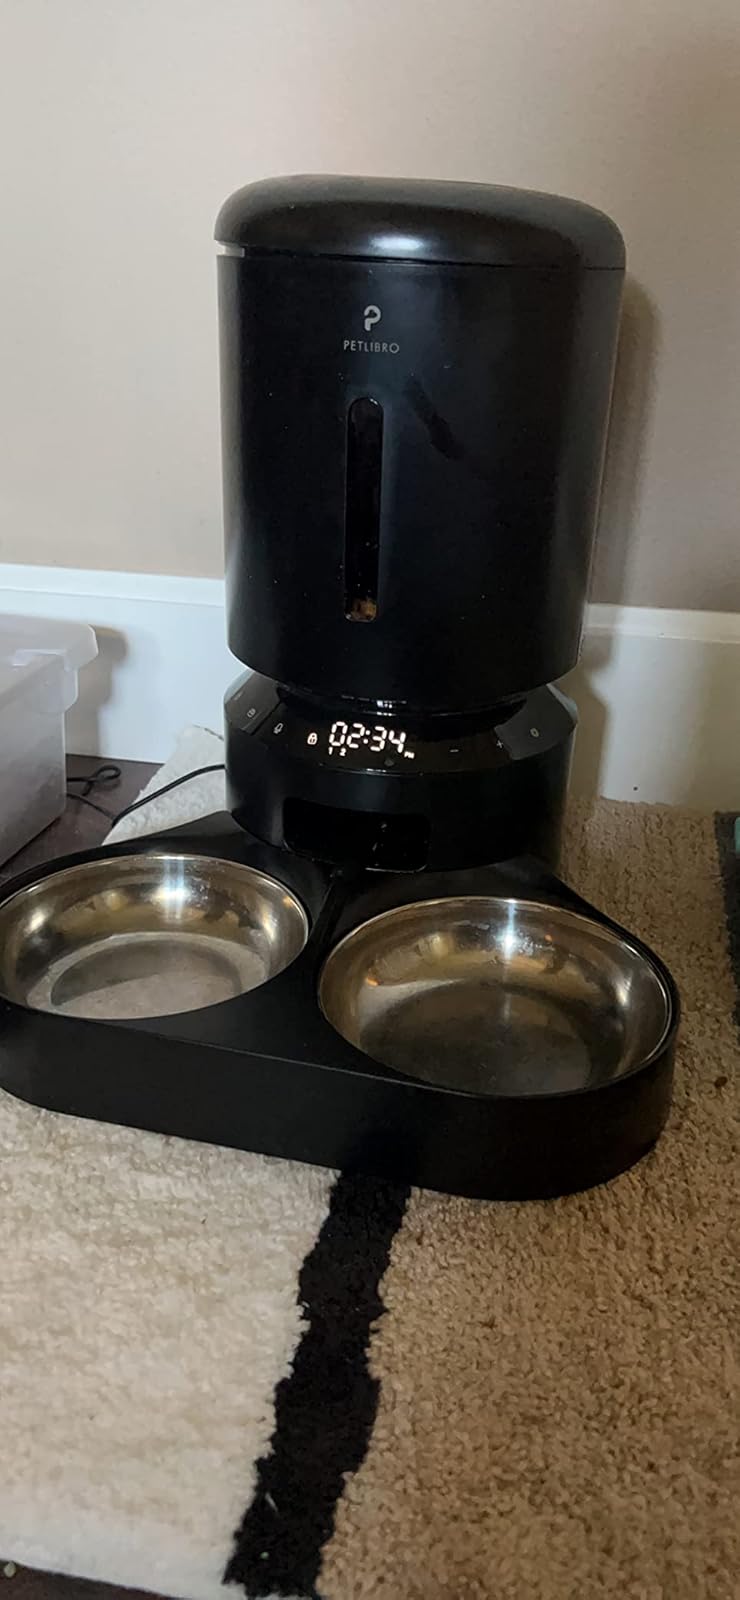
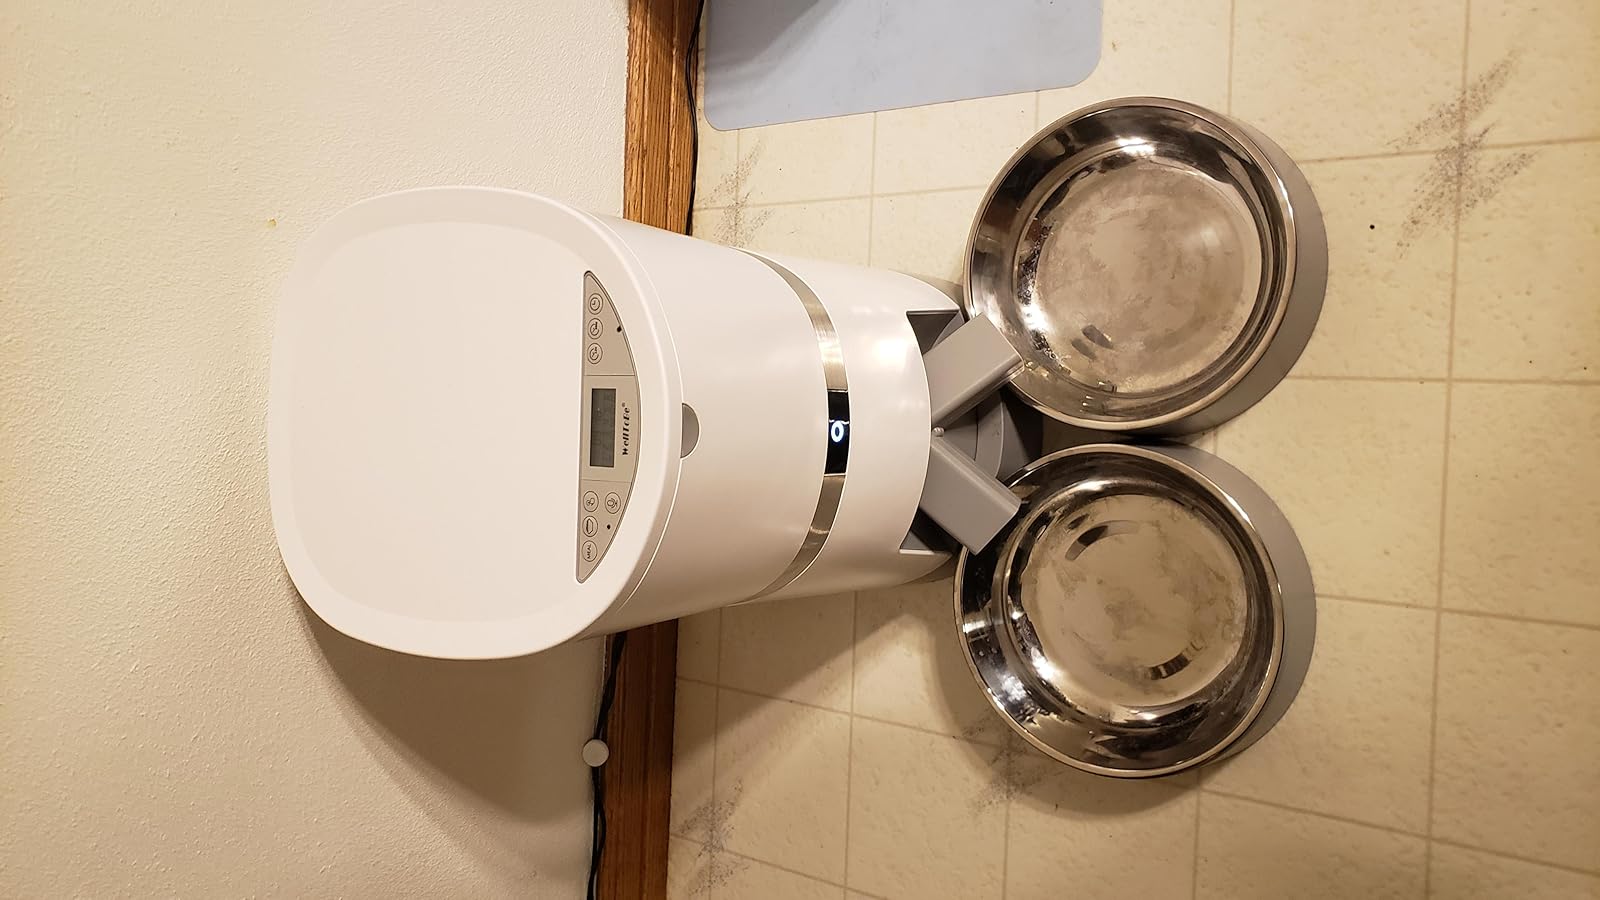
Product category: items_feeder
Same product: no